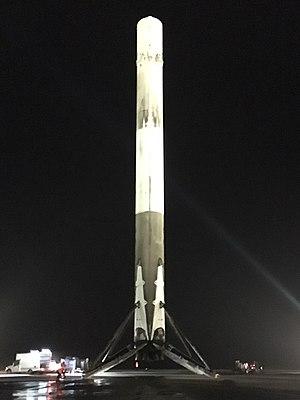
Le Falcon 9 est un lanceur moyen partiellement réutilisable développé par la société SpaceX dont la dernière version peut placer une charge utile de 22,8 tonnes en orbite basse ou de 8,3 tonnes en orbite de transfert géostationnaire. Le premier tir a eu lieu le 4 juin 2010. L'objectif de SpaceX est de fournir un lanceur permettant d'abaisser fortement le prix des mises en orbite grâce à des coûts de fabrication modérés, la récupération et réutilisation des étages. SpaceX a signé en décembre 2008 un contrat avec la National Aeronautics and Space Administration pour assurer une partie du ravitaillement de la Station spatiale internationale jusqu'à 2015 à l'aide du lanceur Falcon 9 et du cargo spatial SpaceX Dragon, contrat qui fut ensuite prolongé jusqu'en 2024. Le lanceur a également été un des candidats pour la relève des équipages de la Station spatiale internationale qui ont été transportés le 30 mai 2020 dans une version habitée du vaisseau cargo Dragon nommée Crew Dragon.